Microsoft Train Simulator

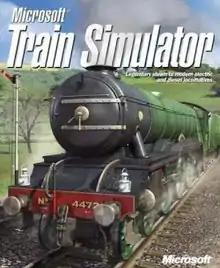
Cover art featuring LNER Class A3 4472 Flying Scotsman

Microsoft Train Simulator (informally abbreviated to MSTS) is a 2001 train simulator game developed by UK-based Kuju Entertainment and published by Microsoft Games (now known as Xbox Game Studios) for Windows. It was released on June 18, 2001.